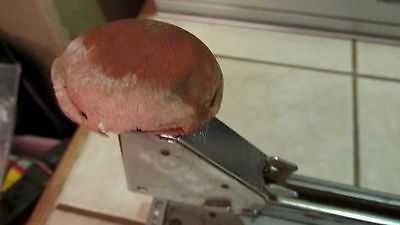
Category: stapler